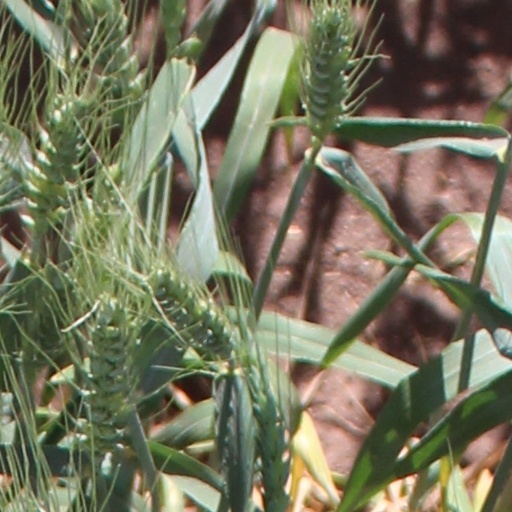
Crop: wheat